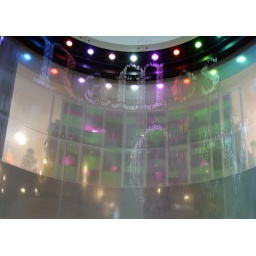
Waterfall in Raffles City Mall. A cool waterfall in the mall that drips the water down in colorful shapes and letters.